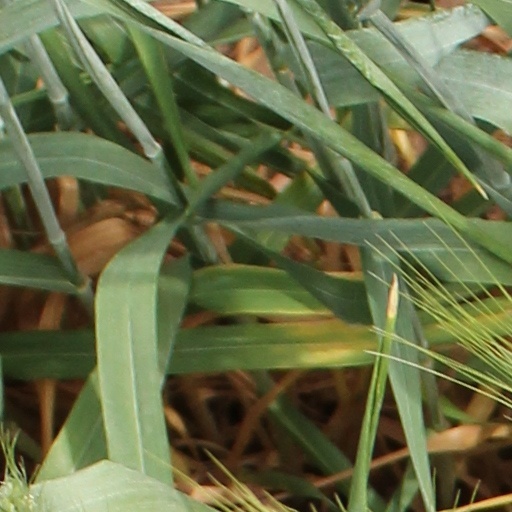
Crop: wheat